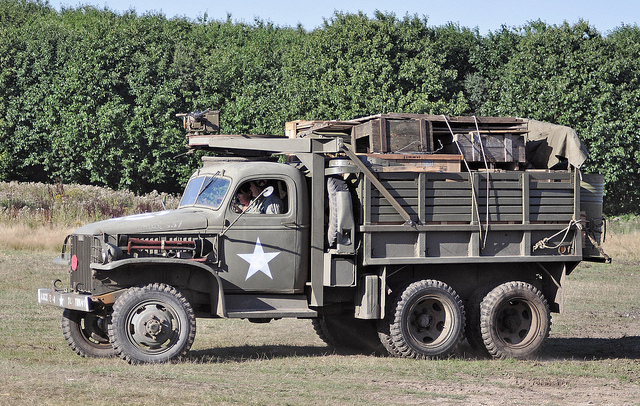
An Army transport truck sitting near a forest.

A old army truck sitting in front of a bunch of trees.

An army truck parked in a field near a bunch of trees.

A military truck with a white star on the door parked outside.